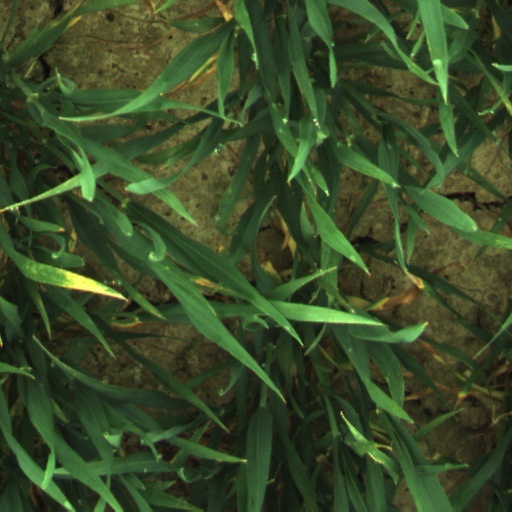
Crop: wheat